Jithin Raj (film director)

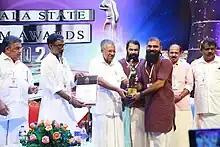
Jithin Raj receiving Kerala State Film Award for Best Children's Film at the 53rd Kerala State Film Awards

He started his career making short films of his own. The Malayalam film maker Anjali Menon praised him for his short film "Pallotty," which has won over 20 awards across the state. He also directed two more short films before debuting as a feature film director.